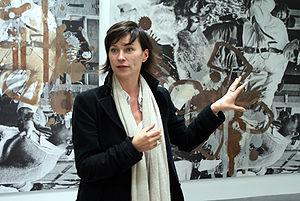
La curatrice Anne Pontégnie à l'exposition Kelley Walker (Wiels, centre d'art contemporain, Bruxelles, B).